Papadic Octoechos

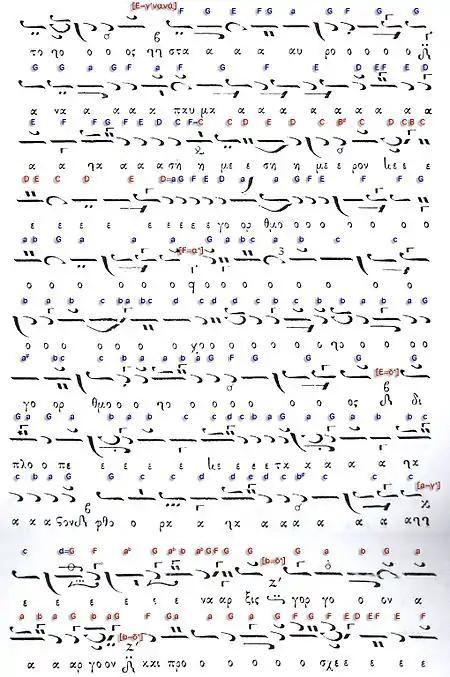
Petros Peloponnesios realization of "Mega Ison" according to the melos of the 18th century (Kyriazides 1896, 142-143)

In Ms. Ottob. grec. 317 the cadence of "epegermatos" is on the "phthongos" F and, as a "phthora nana" in the triphonic tone system, it becomes as well the "phthongos" of the octave based on its plagios. This version forces two "phthorai", the one of tritos at the fourth degree (b flat) which would correspond to the "triphonia" of the "phthora" (nana), if F was still the phthongos of "echos tritos" (as the great sign "epegerma" once created it). And as well the following one of the fifth degree (c) which turns it into the "kyrios devteros" (b natural).